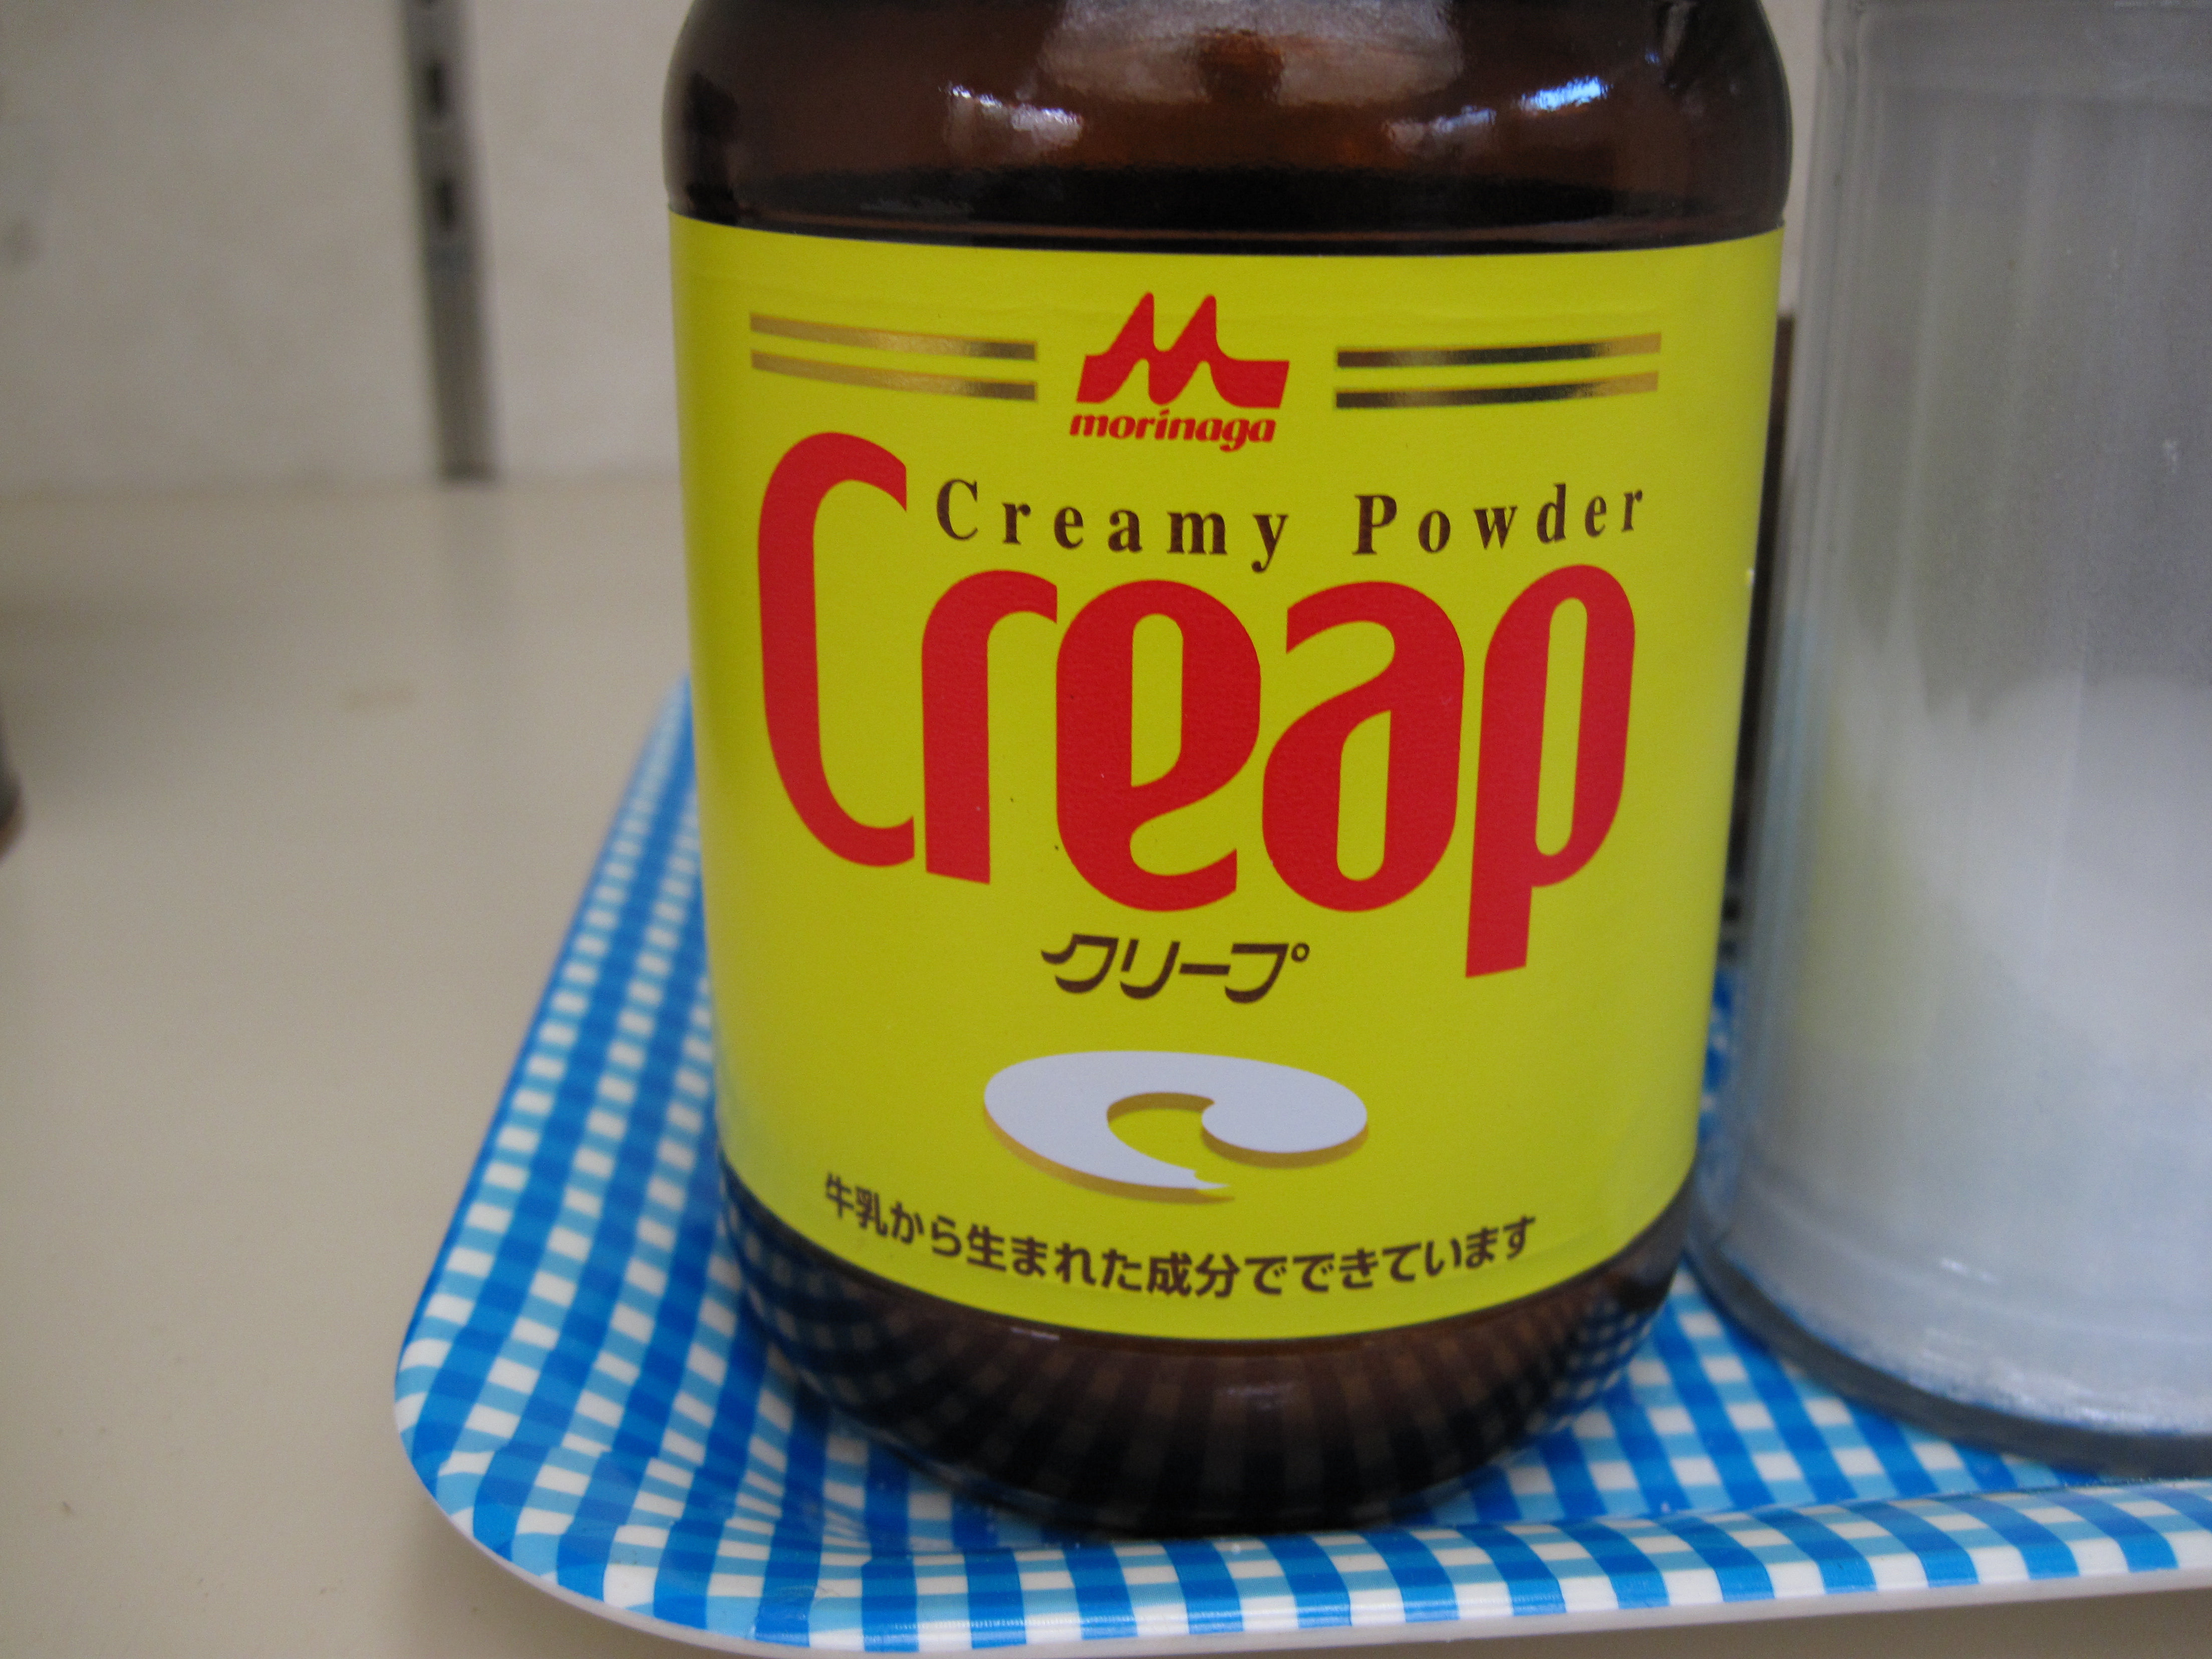
food, drink, yellow, japan, beer, liqueur, flavor